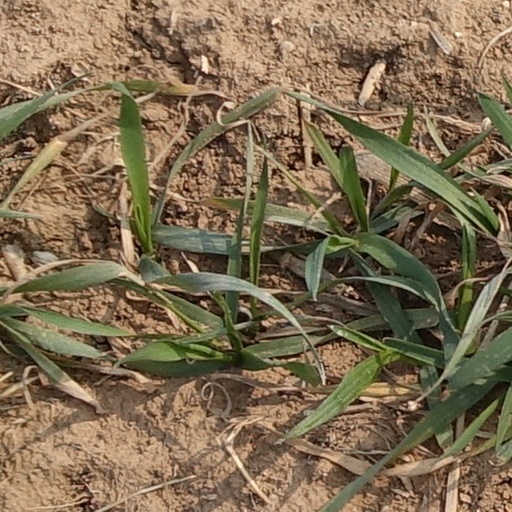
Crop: wheat